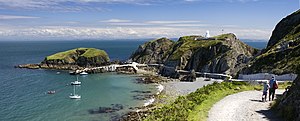
Lundy
Havnen på Lundy
Lundy er en ø ved England og den største i Bristolkanalen. Øen ligger 19 km ud for kysten af Devon. Øen er 5 km lang og 1 km bred. Et havvarslingsområde i Storbritannien er opkaldt efter øen.